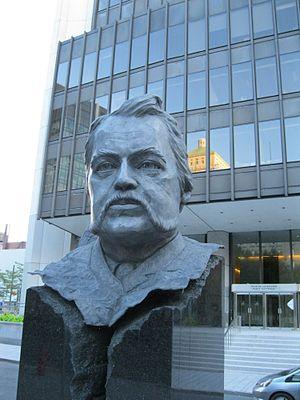
Joseph-Xavier Perrault (1838-1905) est le fondateur de la Chambre de Commerce de Montréal, en 1886. Le buste de Perrault, réalisé en 1987 par Jules Lasalle, est un moulage d'aluminium, encavé dans un socle fait d'un bloc de granite noir poli et fendu en deux. D'abord érigé devant le Centre de commerce mondial de Montréal, il est depuis le réaménagement du square Victoria devant la tour de la Bourse. Ville de Montréal - Art public
La Chambre de commerce du Montréal métropolitain existe depuis près de 200 ans et compte plus de 7 500 membres. Elle a pour mission d’être la voix du milieu des affaires montréalais et d’agir pour la prospérité de la métropole. Elle s’engage dans des secteurs clés du développement économique. La Chambre offre également une gamme de services spécialisés aux particuliers et aux entreprises de toutes tailles afin de les appuyer dans leur croissance ici et à l’international.